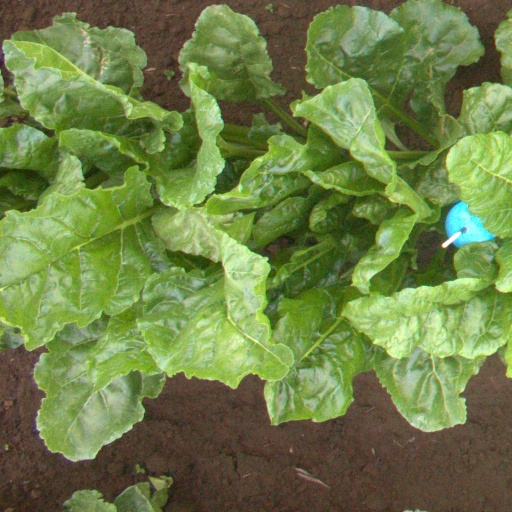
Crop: sugar beet